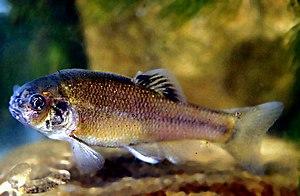
Cette liste commentée recense l'ichtyofaune d'eau douce au Québec. Elle répertorie les espèces de poissons dulçaquicoles québécois actuels et celles qui ont été récemment classifiées comme éteintes. Cette liste comporte 120 espèces réparties en 19 ordres et 26 familles, dont deux sont « en danger » et deux autres sont « vulnérables ».
Un mégot est ce qui reste d'une cigarette après son usage.
Cette liste commentée recense l'ichtyofaune d'eau douce en France métropolitaine. Elle répertorie les espèces de poissons dulçaquicoles français actuels et celles qui ont été récemment classifiées comme éteintes. Comme ici n'est référencé que la France métropolitaine, cette liste ne comptabilise pas les animaux présents dans les territoires de la France d'outre-mer, qui sont des régions disséminées un peu partout dans le monde.